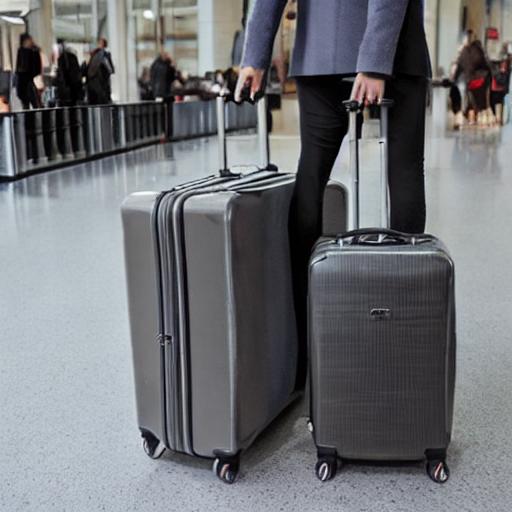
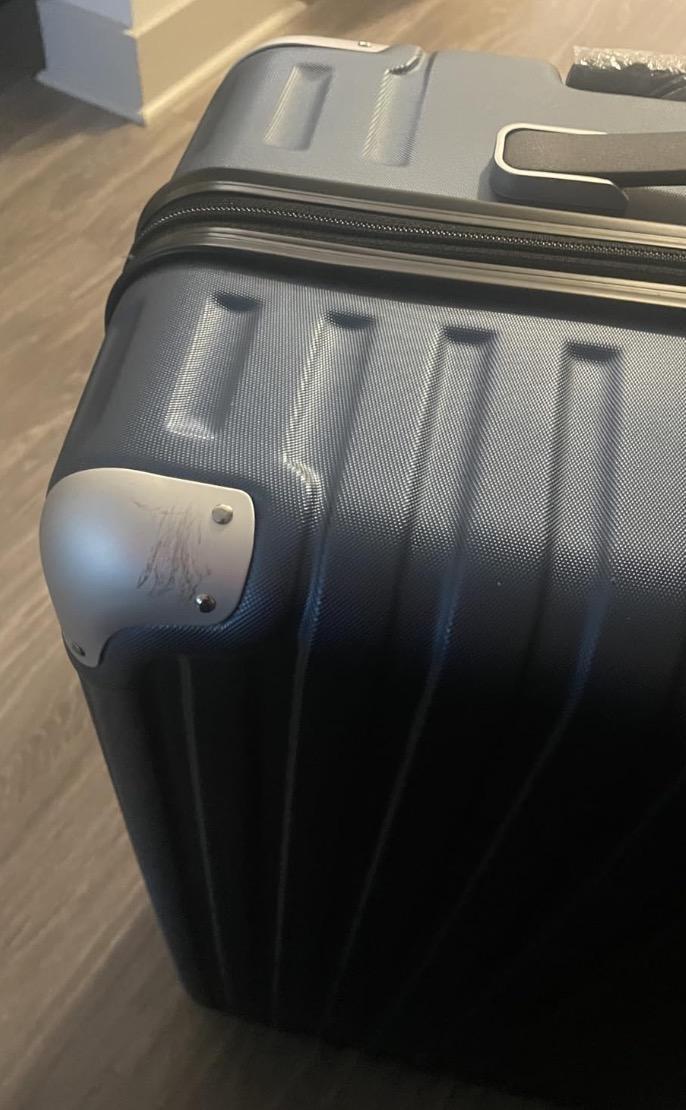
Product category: items_tea
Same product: no